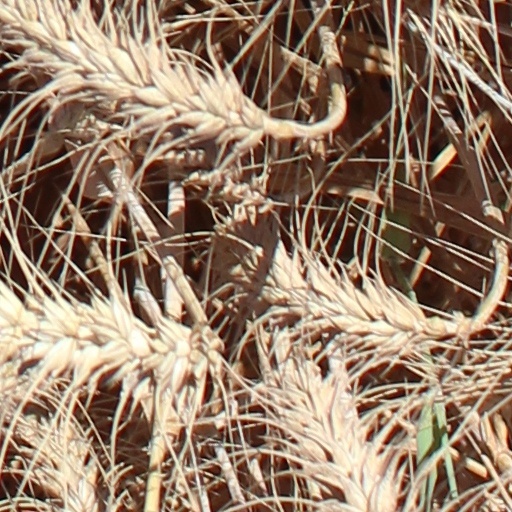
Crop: wheat